Religion in China

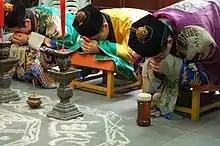
Priests of the Zhengyi order bowing while officiating a rite at the White Cloud Temple of Shanghai.

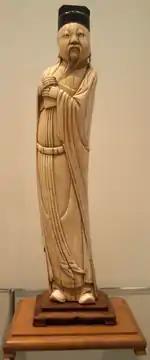
Wen Chang, Chinese god of literature, carved in ivory, c. 1550–1644, Ming dynasty.

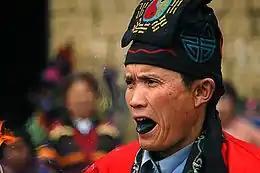
A "wu" master of the Xiangxi area.

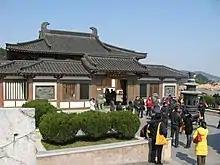
Unwilling-to-Leave Guanyin Temple in Zhoushan, Zhejiang, is dedicated to Guanyin of the Mount Putuo, one of the Four Sacred Mountains of Chinese Buddhism.

Chinese popular or folk religion, usually referred to as traditional faith ("chuantong xinyang") is the "background" religious tradition of the Chinese, whose practices and beliefs are shared by both the elites and the common people. This tradition includes veneration of forces of nature and ancestors, exorcism of harmful forces, and a belief that a rational order structures the universe, and such order may be influenced by human beings and their rulers. Worship is devoted to gods and immortals ("shén" and "xiān"), who may be founders of human groups and lineages, deities of stars, earthly phenomena, and of human behavior.